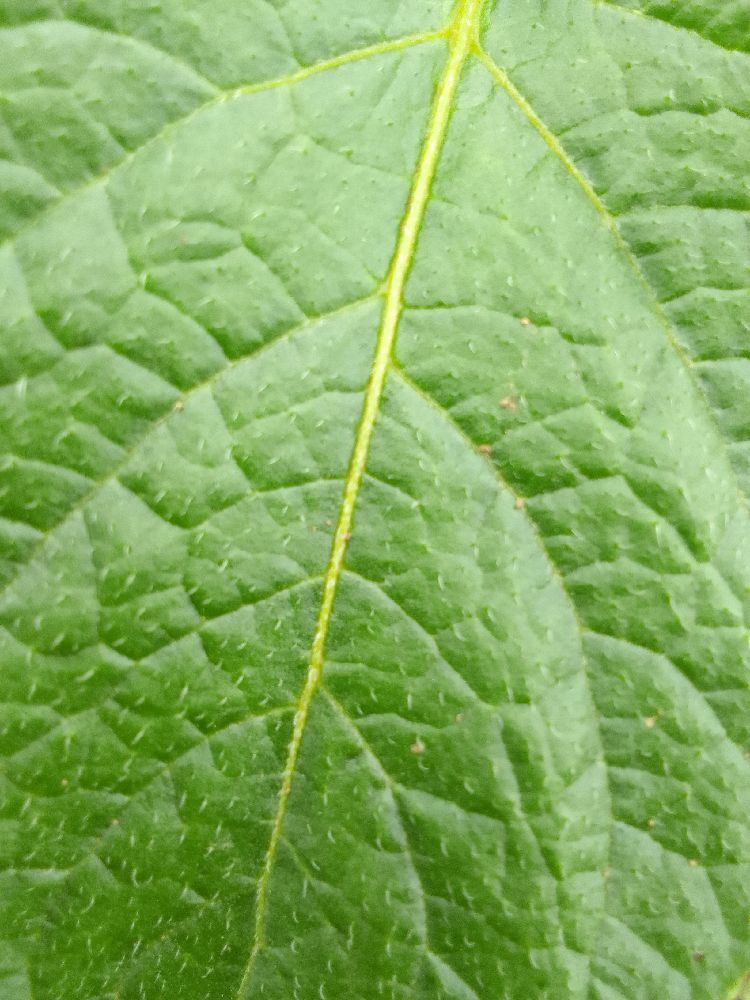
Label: Healthy